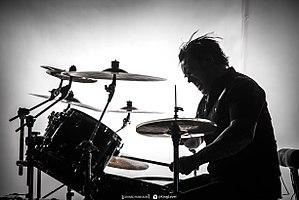
Cet article est une liste de batteurs de heavy metal, classés par ordre alphabétique. La première colonne comporte le nom des batteurs tandis que la seconde liste leur pays d'origine.